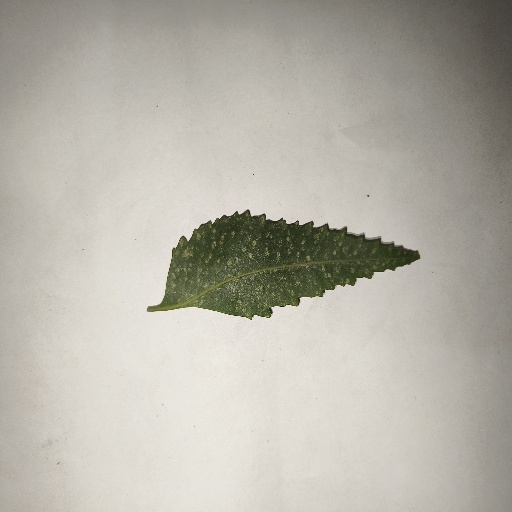
Species: Neem
Leaf condition: Powdery Mildew